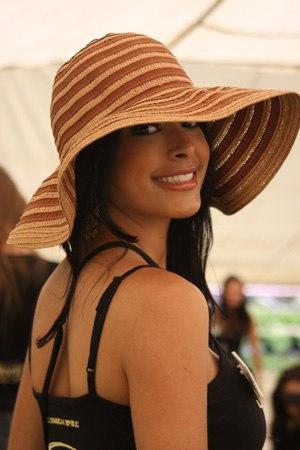
Cet article fournit diverses informations sur les concours de beauté tenus en République dominicaine.